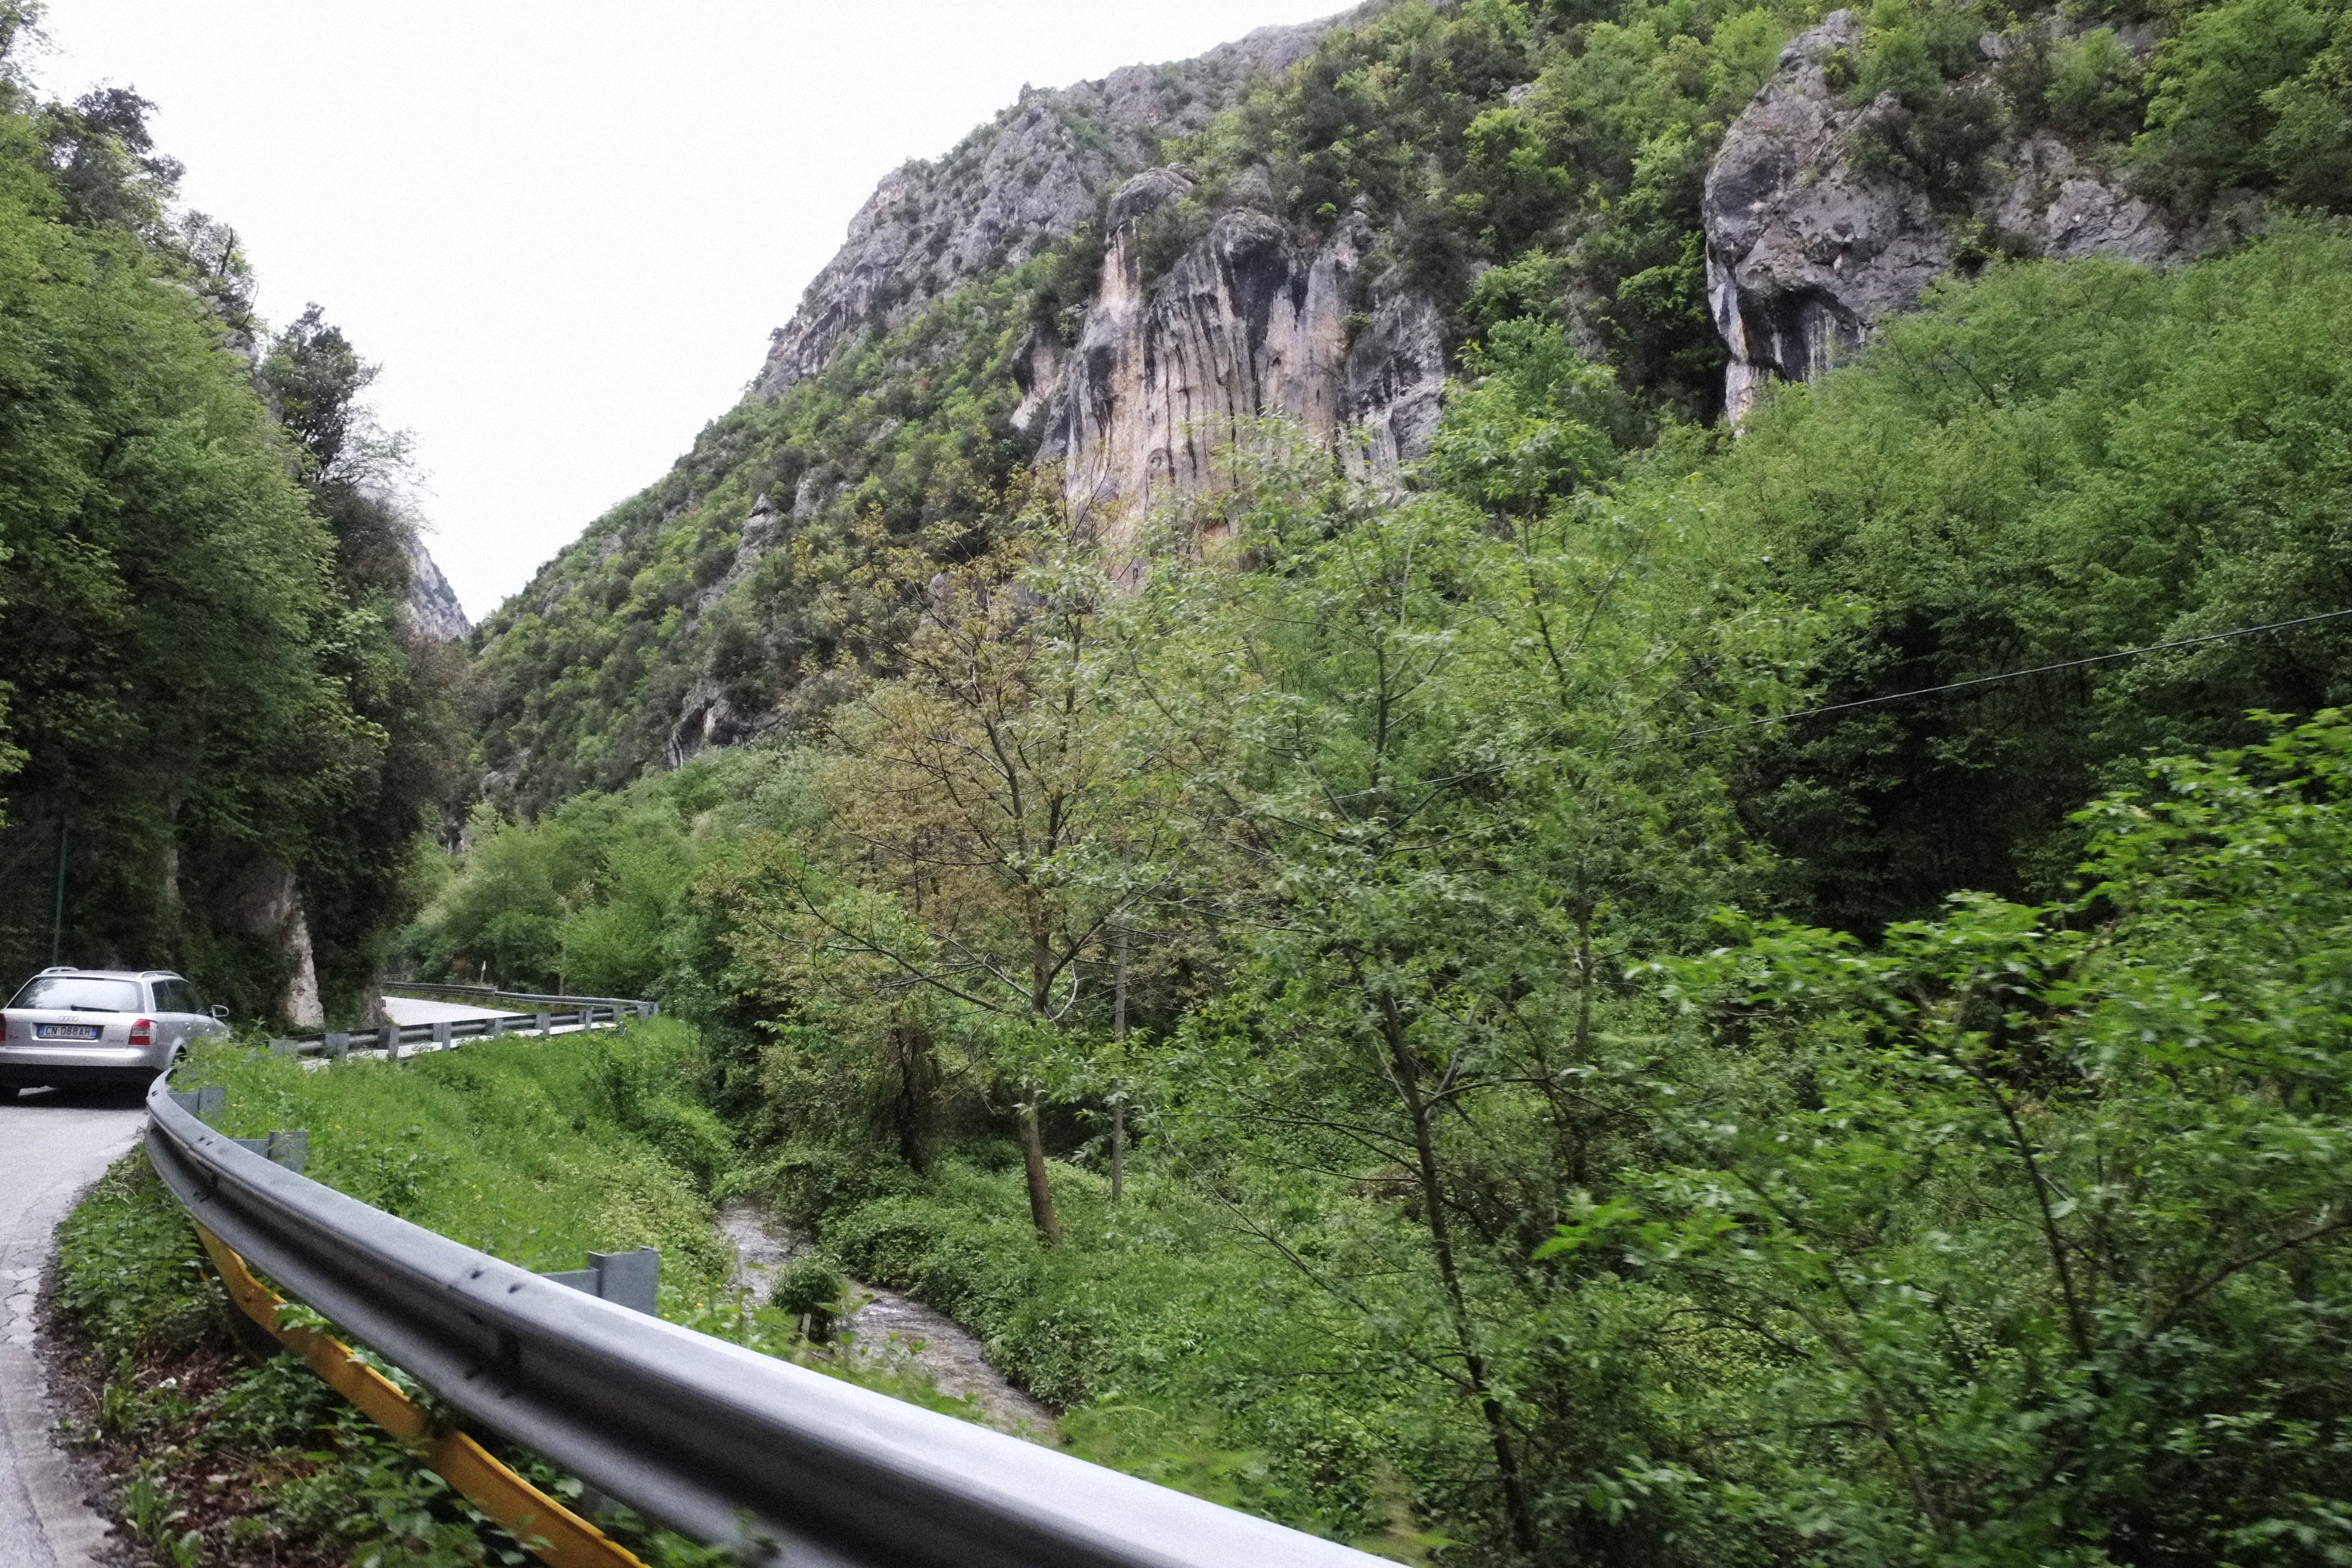
forest, mountain, trail, river, valley, mountain range, jungle, italy, fjord, waterway, rainforest, ravine, fuji, ecosystem, fujix, fujixe1, e1, mountain pass, geological phenomenon